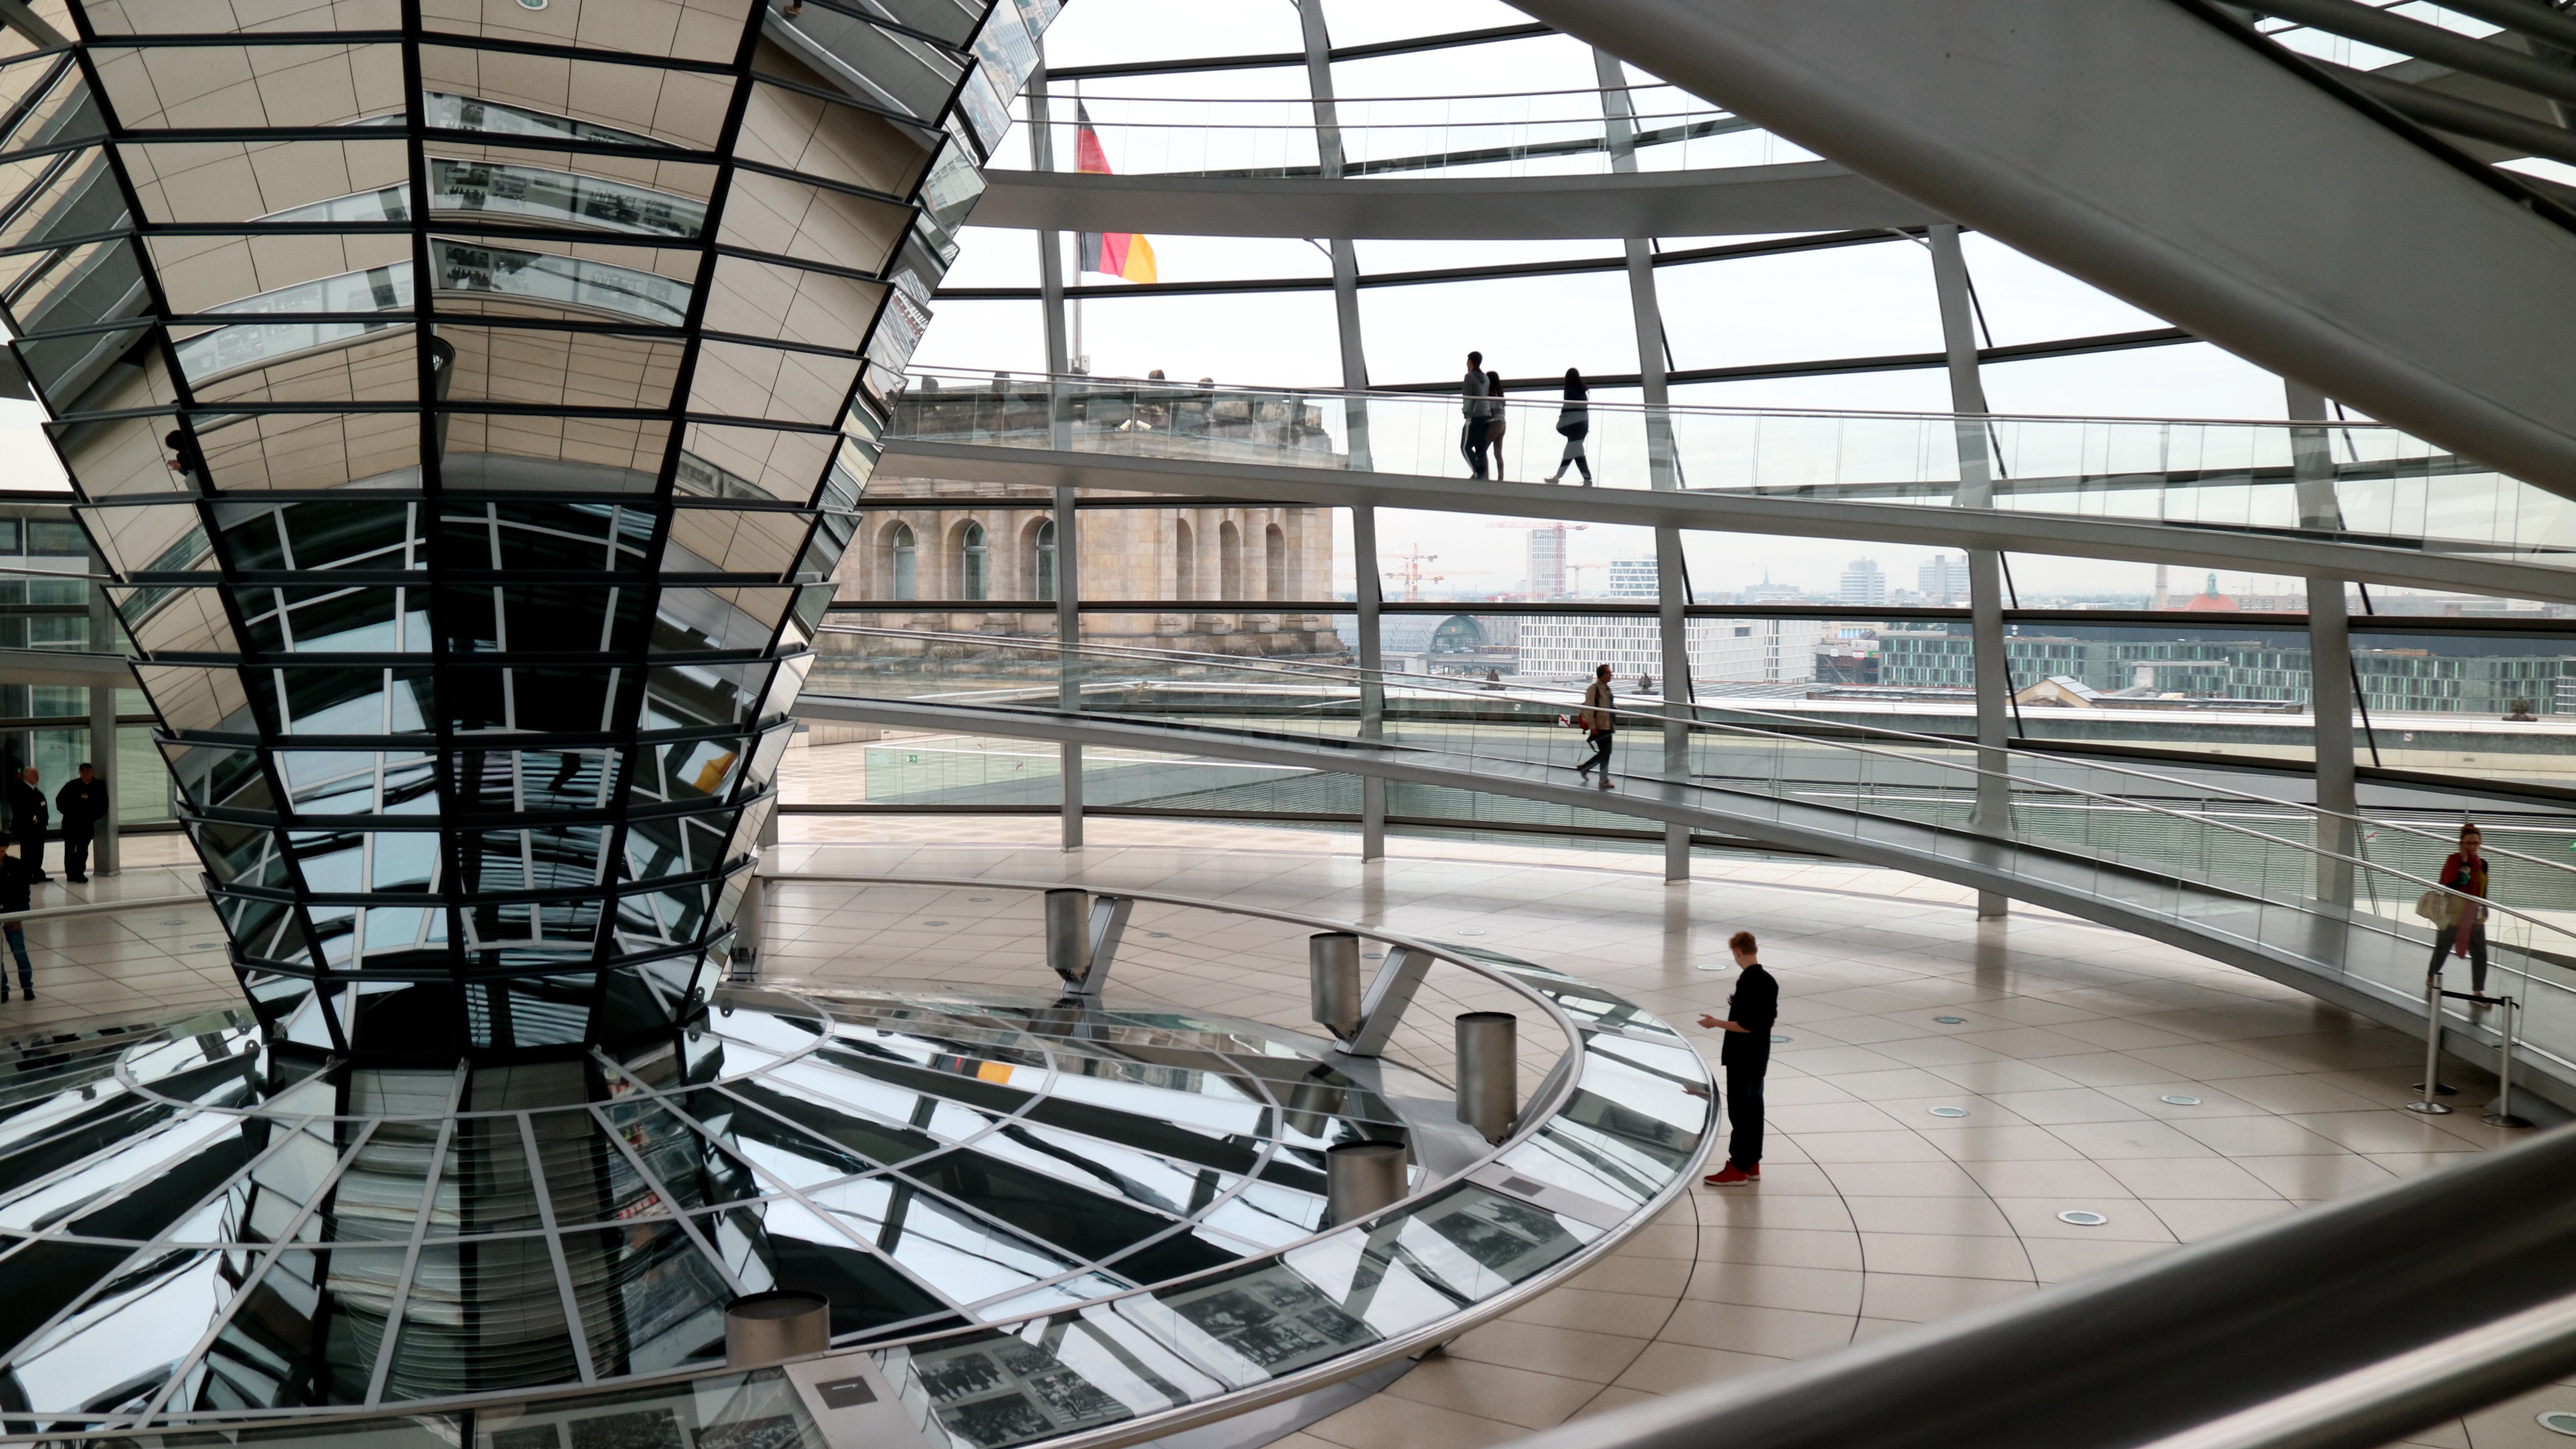
architecture, structure, glass, building, facade, arena, berlin, tourist attraction, congress, daylighting, sport venue